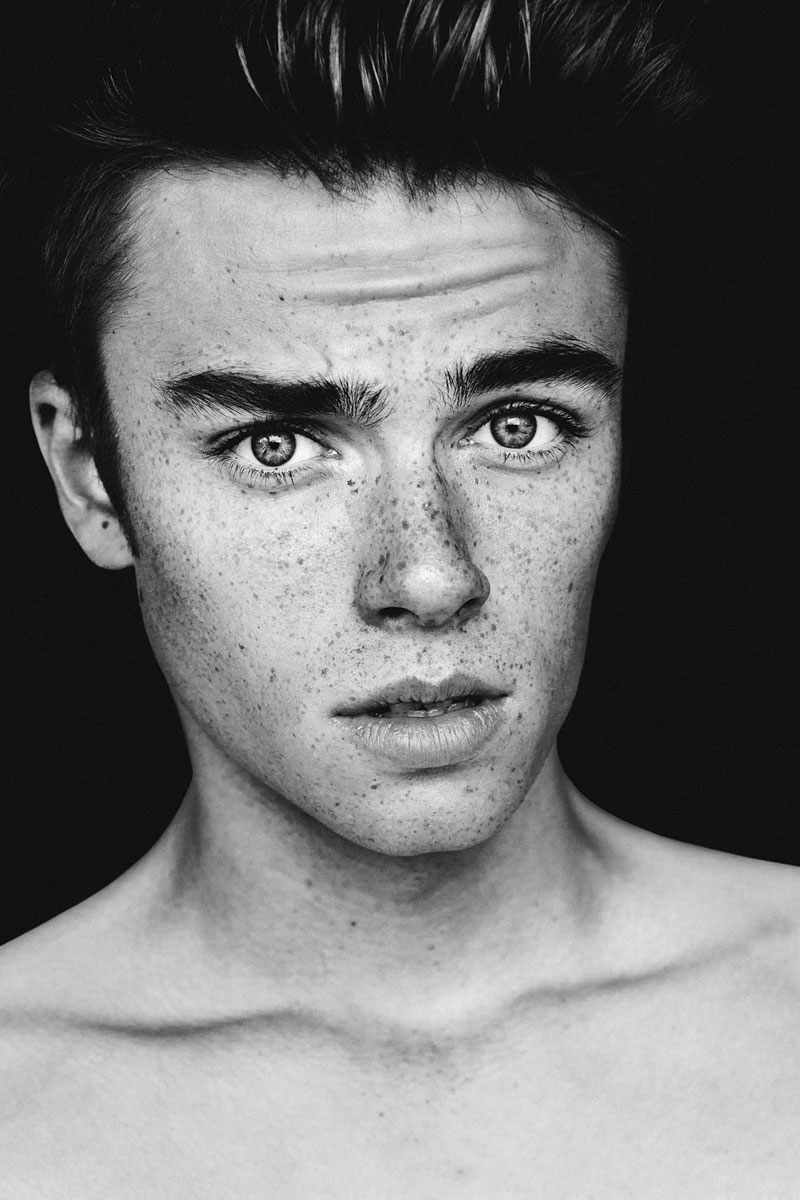
Portrait style: Real Portrait